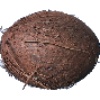
Label: cocos